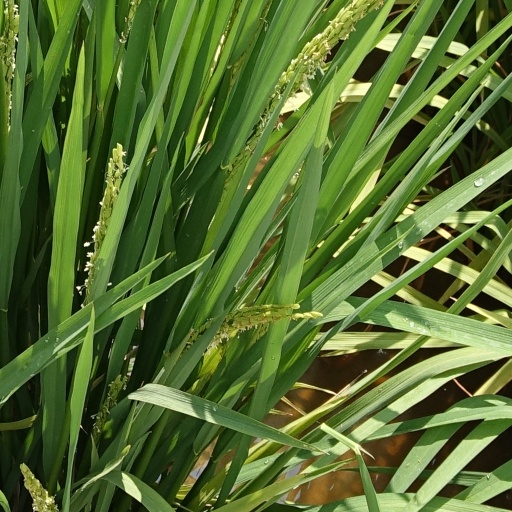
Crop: rice